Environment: real
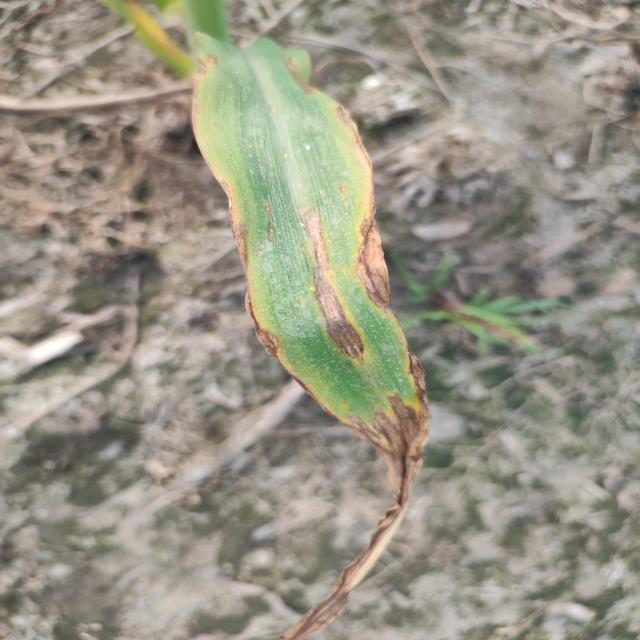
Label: potassium_deficiency